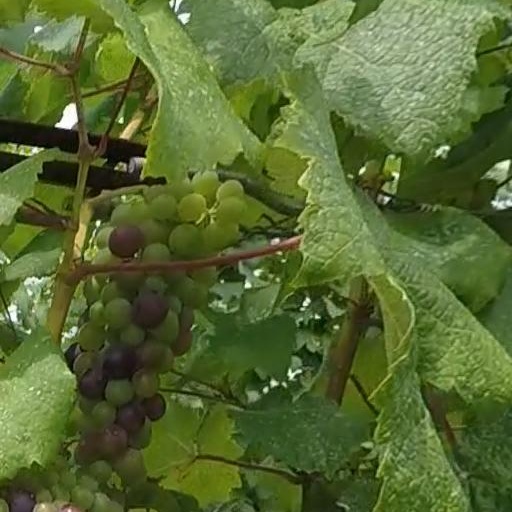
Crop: grape